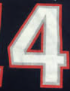
Number: 4